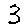
Label: 3